Faßberg Air Base

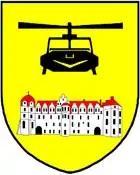
Coat of arms of Transport Helicopter Regiment 10

Faßberg Air Base is home to the army's Transport Helicopter Regiment 10 ("Transporthubschrauberregiment 10") which was established in 1971. The regiment was first based at Celle Air Base but was moved to Faßberg in 1981. Transport Helicopter Regiment 10 is equipped with helicopters of the type Bell UH-1D. Other units stationed at the air base are the airforce's training school, a technical-logistical training centre for rotary wing aircraft run by both the air force and the army, part of the Franco-German training facilities for the Eurocopter Tiger, a medical services centre, a family support unit and part of the administration of Bergen-Hohne Training Area.